Monster Mission

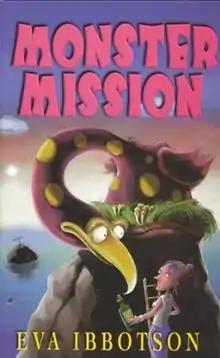
First edition (publ. Macmillan)

Monster Mission (1999) is a children's book written by Eva Ibbotson. It was also published under the title Island of the Aunts. It was a "Publishers Weekly" bestseller and a "School Library Journal" Best Book of 2000.